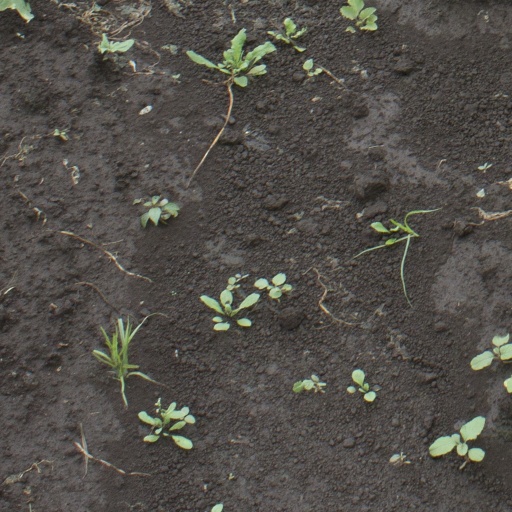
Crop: soybean